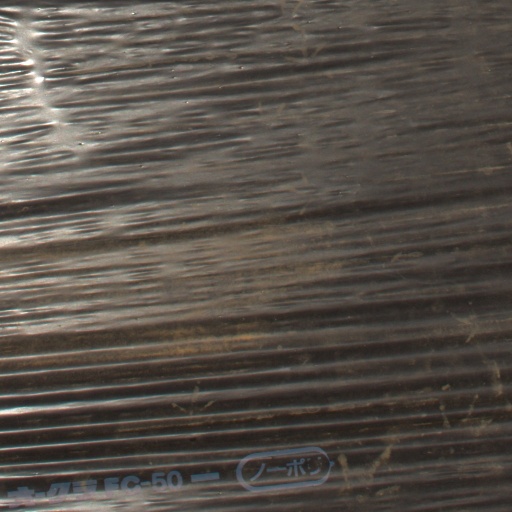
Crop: Jerusalem artichoke